Boppard

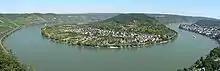
The great bow in the Rhine as seen from the "Gedeonseck"

The "Vierseenblick" mentioned above offers a rather obscured view of the Rhine. However, another lookout point nearby affords an outstanding view of the great bow in the Rhine at Boppard. This is the "Gedeonseck". In 2006 in this same area, the "Mittelrhein-Klettersteig", a via ferrata, was opened. A complete circuit involves eleven different climbs.